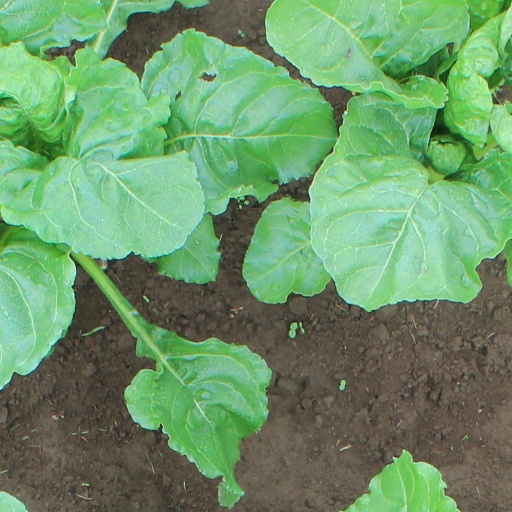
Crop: sugar beet